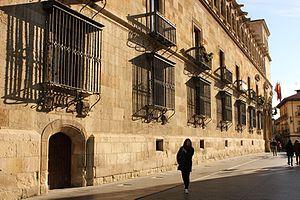
Palacio de Guzman. S..XVI Palace a été construit par Enrique Gil de Hontañón. Il a été déclaré monument historique en 1963. Aujourd'hui, il abrite le conseil de Leon.